National Museum of the American Indian

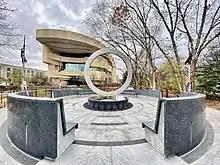
National Native American Veterans Memorial

George Gustav Heye (1874–1957) traveled throughout North and South America collecting native objects. His collection was assembled over 54 years, beginning in 1903. He started the Museum of the American Indian and his Heye Foundation in 1916. The Heye Foundation's Museum of the American Indian opened to the public on Audubon Terrace in New York City in 1922.